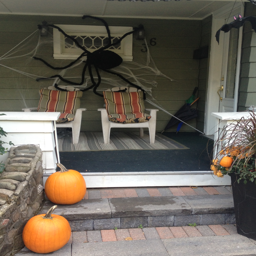
the houses in our neighbourhood go all out for western christian holiday with decorations !